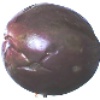
Label: passion_fruit